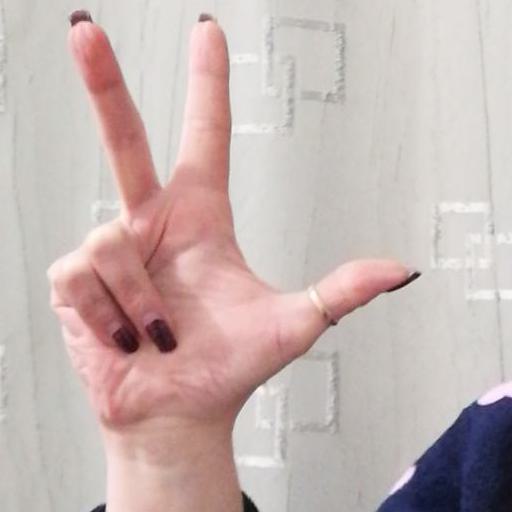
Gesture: three2